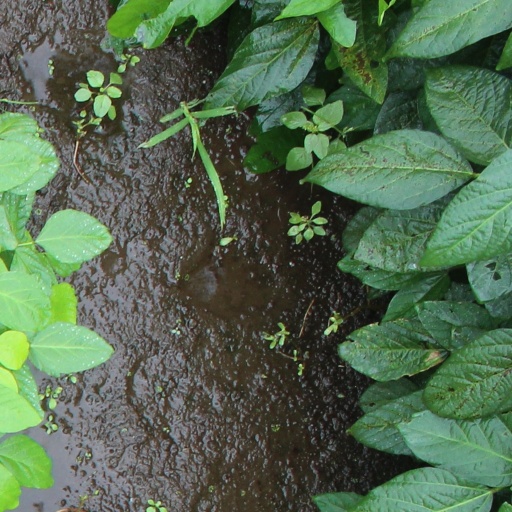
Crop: soybean